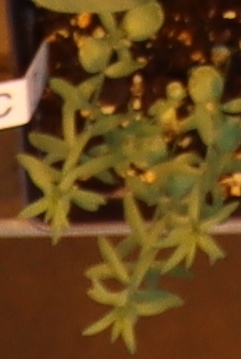
Label: Flax